Unenlagia

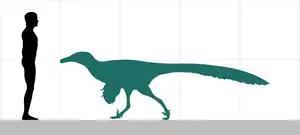
Size comparison with a 1.7 m tall human

The body length of "Unenlagia" has been disputed, due to the fact that only the leg length is well known and it is uncertain whether this should be extrapolated using the proportions of the low-slung Dromaeosauridae or the long-legged basal birds. Estimates have thus varied between a length of and a weight of on the one hand, and a length of just on the other. However, Thomas Holtz has estimated "Unenlagia" at long and 9.1-22.7 kg (20-50 lbs) in weight. The describers of "Austroraptor" estimated that "Unenlagia" reached over long and weighed about . Likewise, the interpretation of the head form has changed from a shorter-snouted dromaeosaurid condition to the elongated shape known from the later discovered related genera "Buitreraptor" and "Austroraptor".